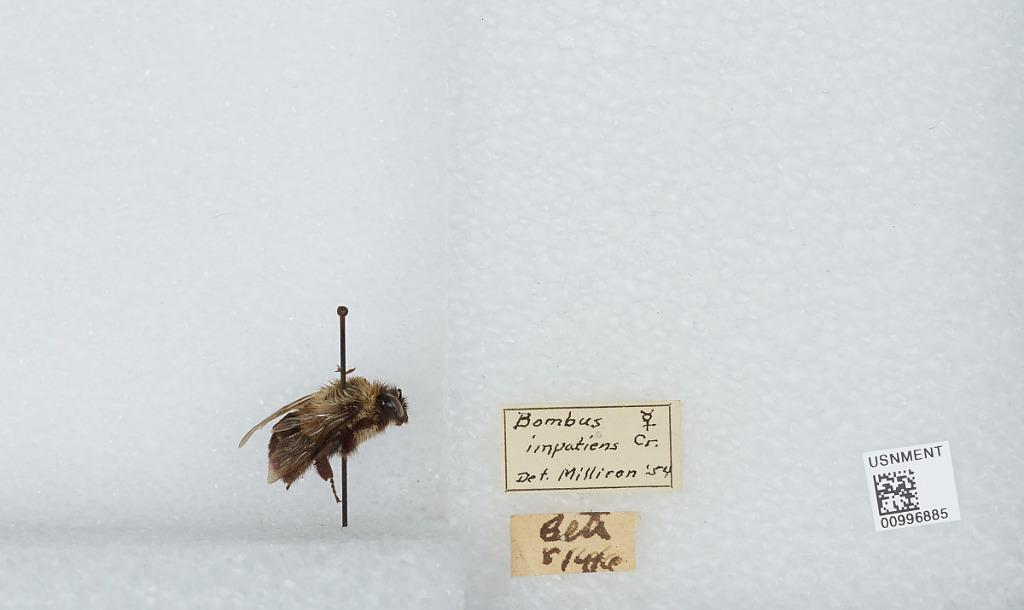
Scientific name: Bombus (Pyrobombus) impatiens Cresson
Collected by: Bets
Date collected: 1916-8-4
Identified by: Milliron